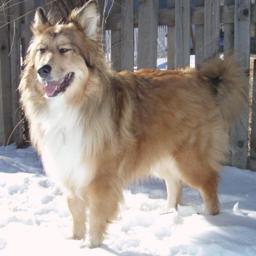
Animal: dogs